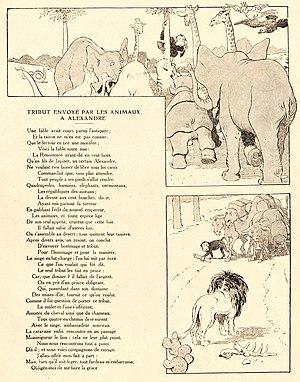
Tribut envoyé par les Animaux à Alexandre est la douzième fable du livre IV de Jean de La Fontaine situé dans le premier recueil des Fables de La Fontaine, édité pour la première fois en 1668.